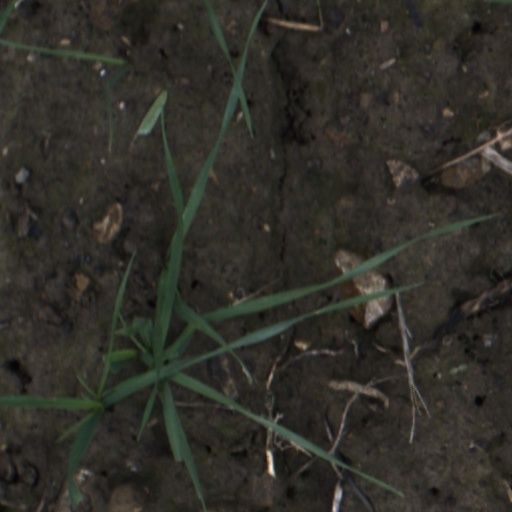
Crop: wheat